Super Mario Bros. theme

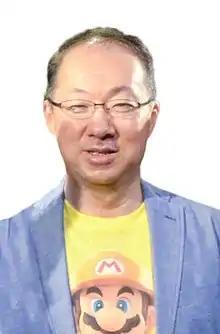
Koji Kondo, the theme's composer

Of the six tracks of the "Super Mario Bros." soundtrack, this theme took the most time to develop, according to its composer Koji Kondo. He stated that he would write one piece, and the team would put it in the game. If it did not accentuate the action, did not time up with Mario running and jumping, or did not harmonize with the sound effects well enough, he would scrap it. He composed the music using only a small keyboard.